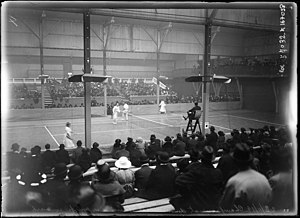
VM i tennis på overdækket bane
VM i tennis på overdækket bane i Rue Saussure (23. november 1919).
VM i tennis på overdækket bane i Rue Saussure (23. november 1919)
Verdensmesterskaberne i tennis på overdækket bane blev afholdt i 1913 og i perioden 1919–23. Mesterskaberne blev hvert år afholdt et nyt sted og blev spillet indendørs på trægulv som underlag. De var åbne for alle amatørspillere fra hele verden og var en del af tre verdensmesterskaber, som det nydannede International Lawn Tennis Federation officielt anerkendte fra 1913 til 1923. De to andre, VM i tennis på græsbane i form af Wimbledon-mesterskaberne i London og VM i tennis på hardcourt, der blev afholdt i Paris, bortset fra i 1922, hvor de blev spillet i Bruxelles, kunne retfærdiggøre titlerne som verdensmesterskaber, mens VM på overdækket bane havde problemer med at tiltrække andre topspillere end de europæiske, og derfor blev mesterskabet anset for det mindst prestigefyldte af de tre verdensmesterskaber.